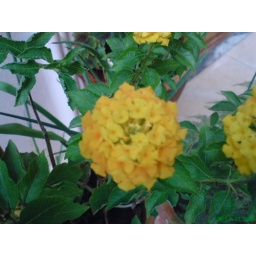
group flowers in my home garden